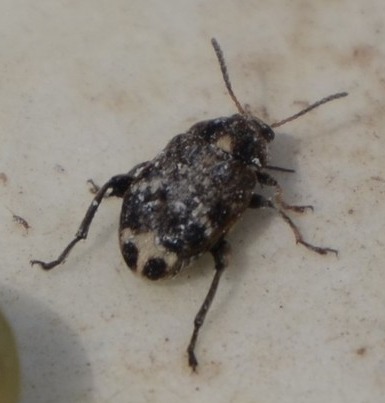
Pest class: pea_weevil